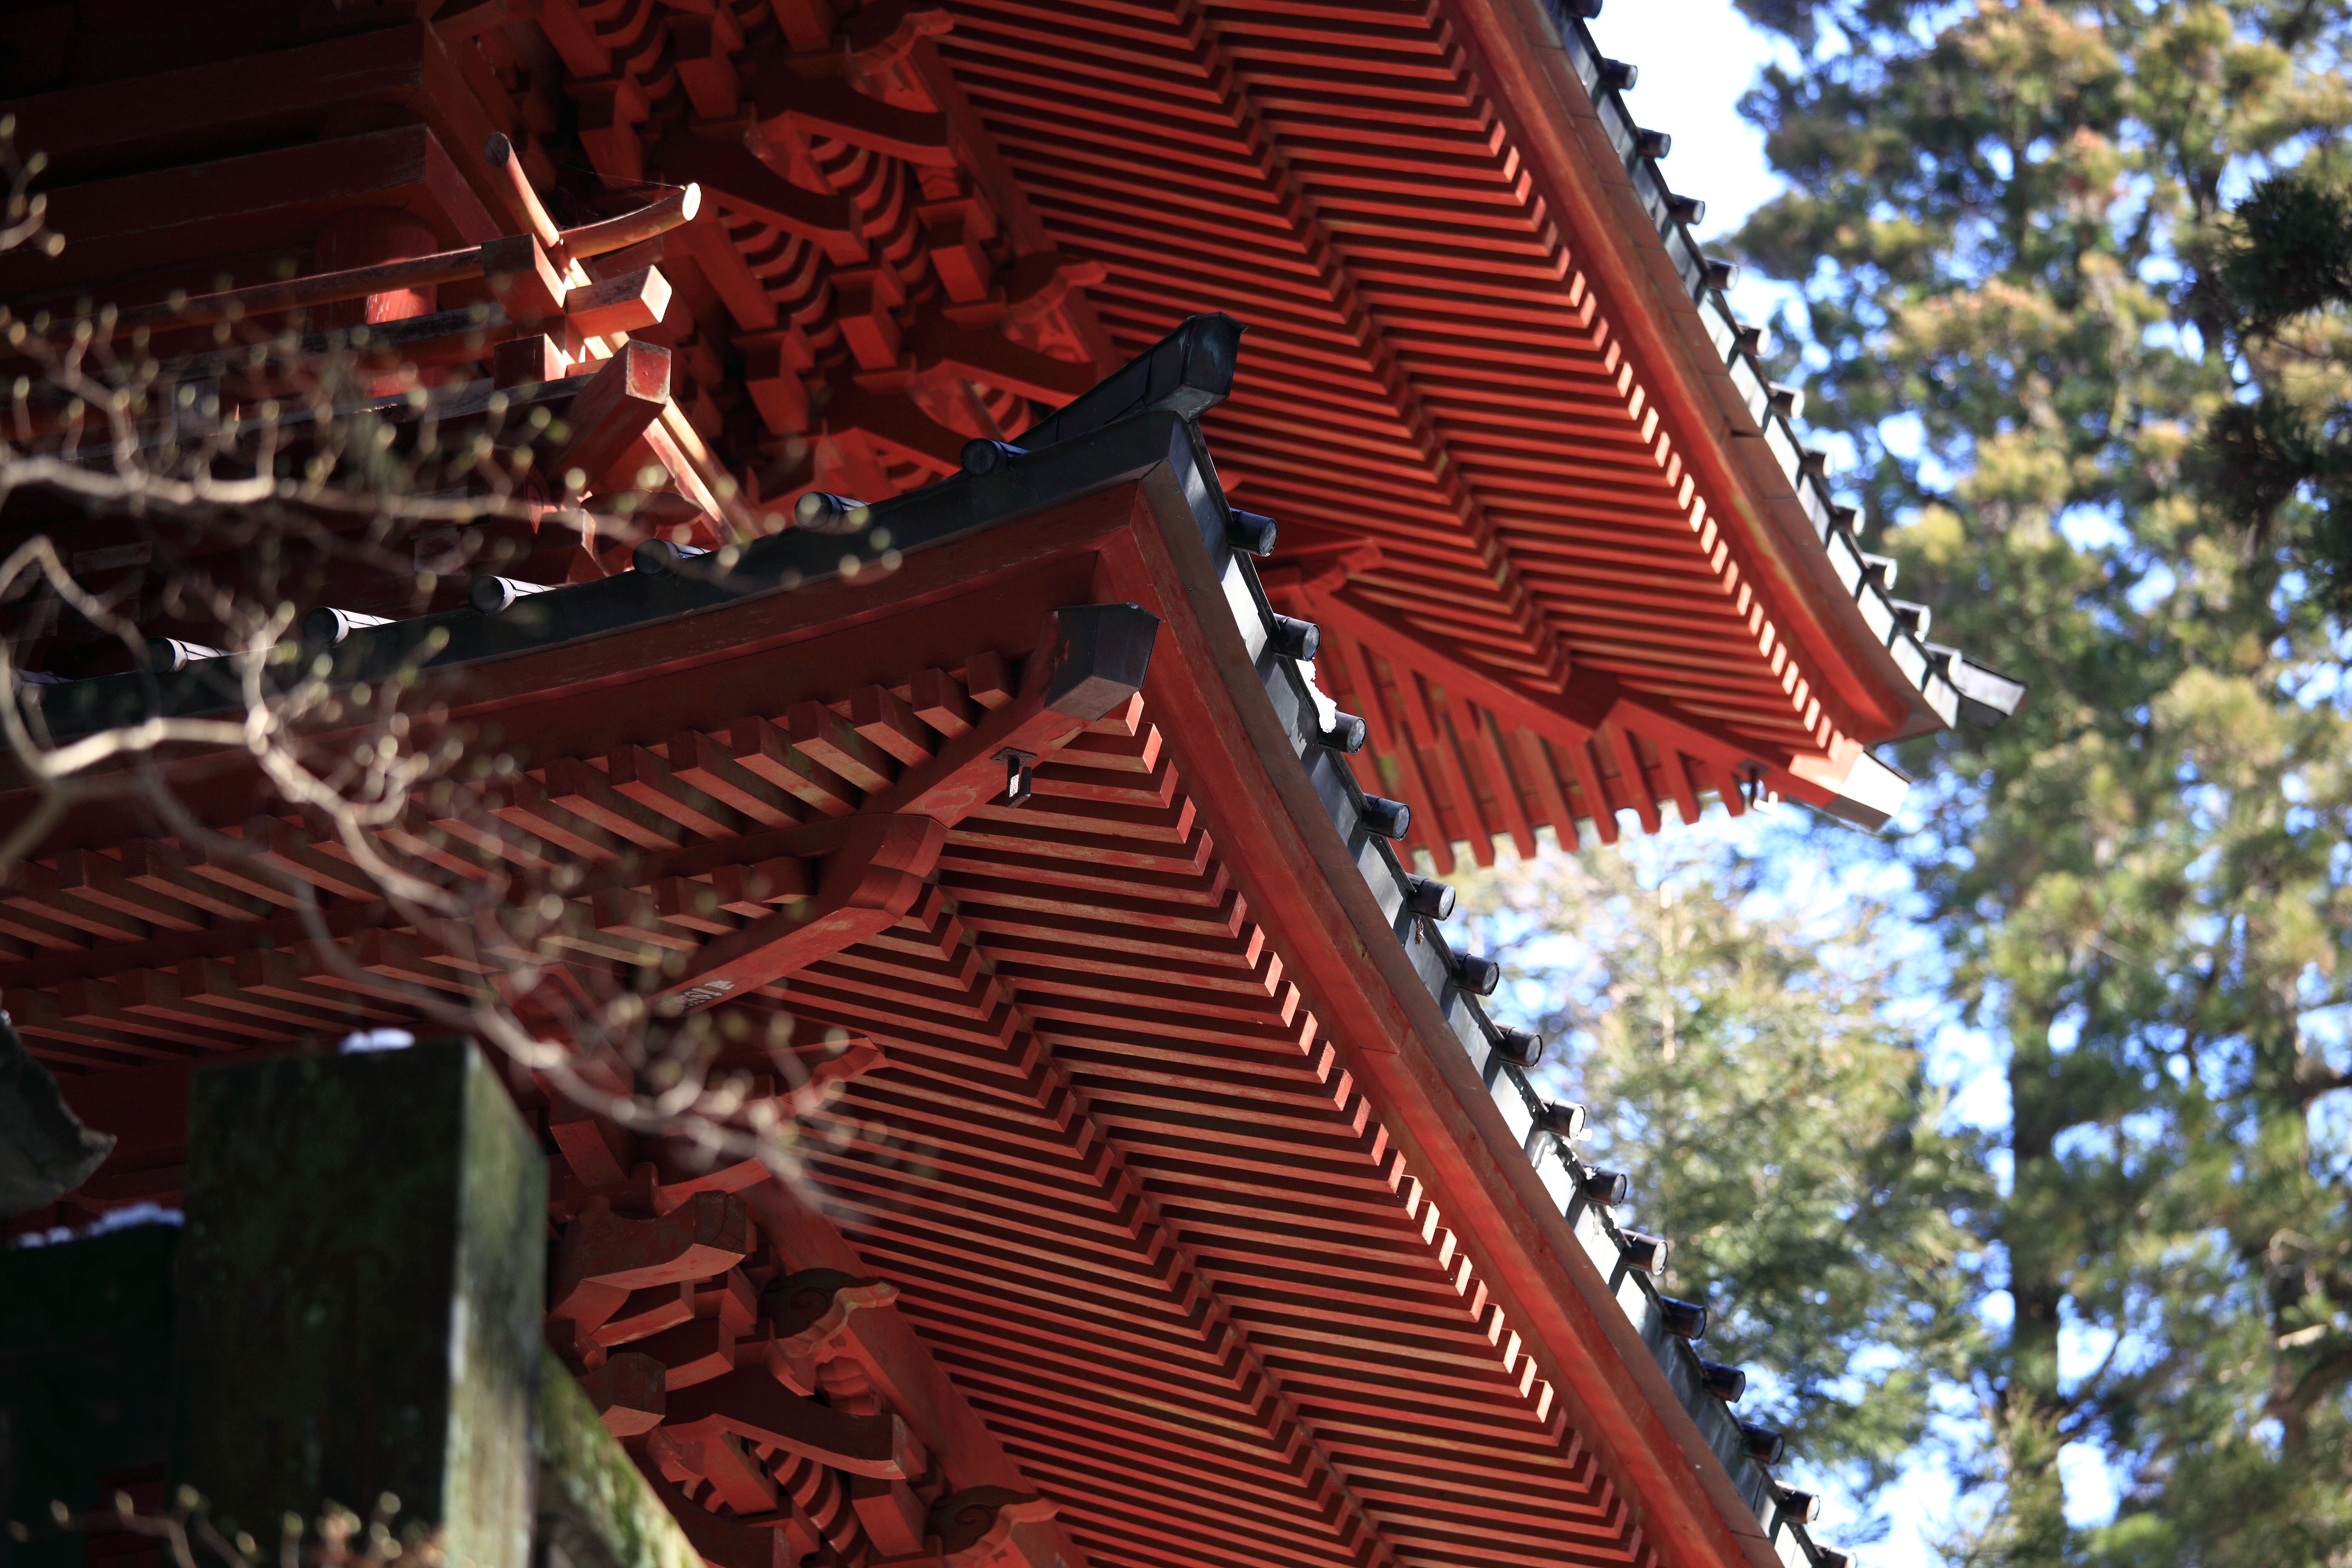
architecture, high, place of worship, religious, temple, japanese, shrine, 5d, style, hires, markii, traditional, hi, res, resolution, pagoda, gunma, threestoried, takasaki, harunajinja, shinto shrine